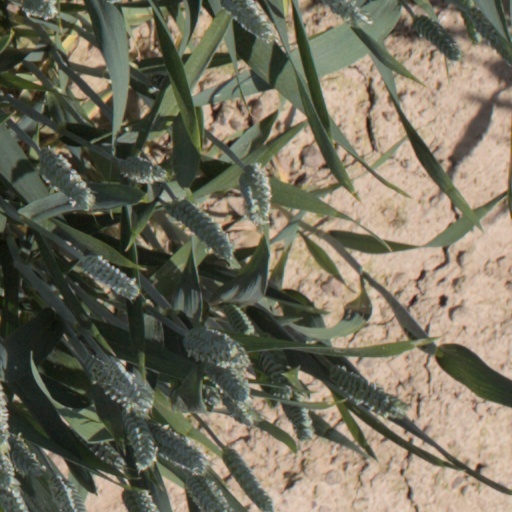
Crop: wheat